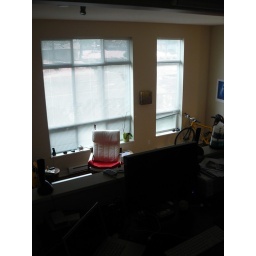
This is looking through the wall up in the office down into the main room ...